214th Aviation Regiment (United States)

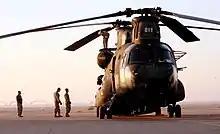
Soldiers of Company B, 1st Battalion, 214th Aviation examining their CH-47 before turning it over to another unit in Iraq

When the United States Army Regimental System was established, it was relieved from its assignment to the 9th Division on 16 August 1987 and became a parent regiment. One of its battalions was the 1st Battalion, which was allotted to the United States Army Reserve and activated at Los Alamitos, California on that date; it traced its lineage back to the 1981 activation of Company A, 214th Aviation Battalion. A battalion of the regiment fought in the Liberation of Kuwait campaign during the Gulf War. The 1st Battalion was inactivated at Los Alamitos on 15 September 1996, and became Company A, 214th Aviation while the rest of the 1st Battalion was disbanded on 16 September 1998, being simultaneously transferred to the Regular Army and activated in Germany. The company was reorganized as a battalion on 16 October 2000.